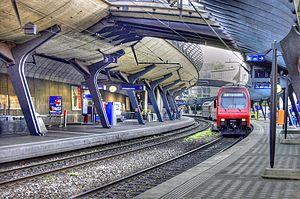
La gare de Zurich Stadelhofen est une des gares de Zurich, en Suisse. Elle est desservie par le réseau express régional, S-Bahn Zurich, et elle permet des correspondances avec les réseaux urbains de la ville, tramways et bus.